Newington Green Unitarian Church

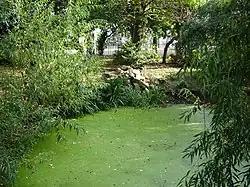
The New River in Clissold Park.

There were many at a distance who acknowledged their debt to Price, such as the Unitarian theologians William Ellery Channing and Theophilus Lindsey, and the formidable polymath and Dissenting clergyman, Joseph Priestley, discoverer of oxygen. When Priestley's support of dissent led to the riots named after him, he fled Birmingham and headed for the sanctuary of Newington Green, where Rogers took him in.